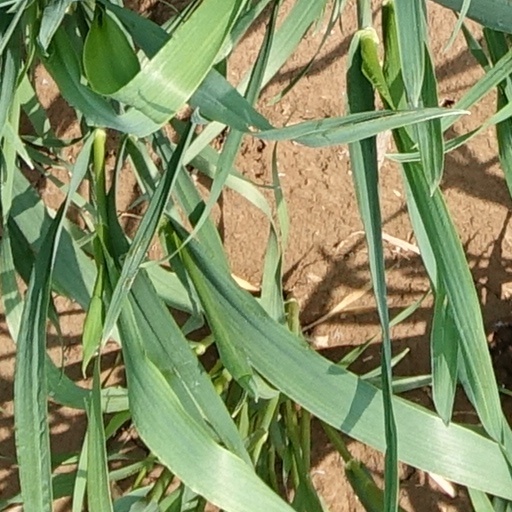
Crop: wheat